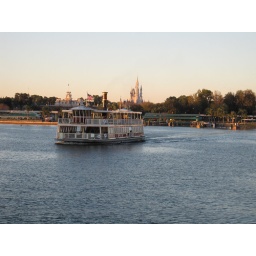
The boat leaving. Castle and train station in the background